Kasbah of Marrakesh

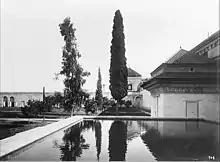
View of the Arsat an-Nil (the large central garden of the palace) in the early 20th century

Sultan Ahmad al-Mansur, who oversaw the apogee of Saadian power, undertook another series of constructions and renovations. He built the most elaborate mausoleums in the Saadian Tombs. Most famously, he constructed an extravagant palace known as El Badi. The palace was used for the reception of ambassadors and other guests. It was designed as a showcase of al-Mansur's power and wealth, making use of the most lavish materials and decoration including Italian marble.